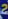
Number: 2